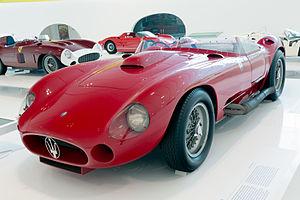
Le Championnat du monde des voitures de sport 1957 est la 5ᵉ saison du Championnat du monde des voitures de sport FIA. Il est réservé aux voitures de sport qui vont courir à travers le monde dans des courses d'endurance. Il s'est couru du 20 janvier 1957 au 3 novembre 1957, comprenant sept courses.